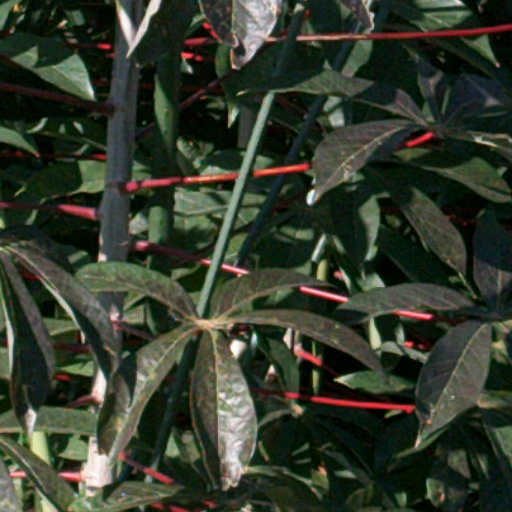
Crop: cassava